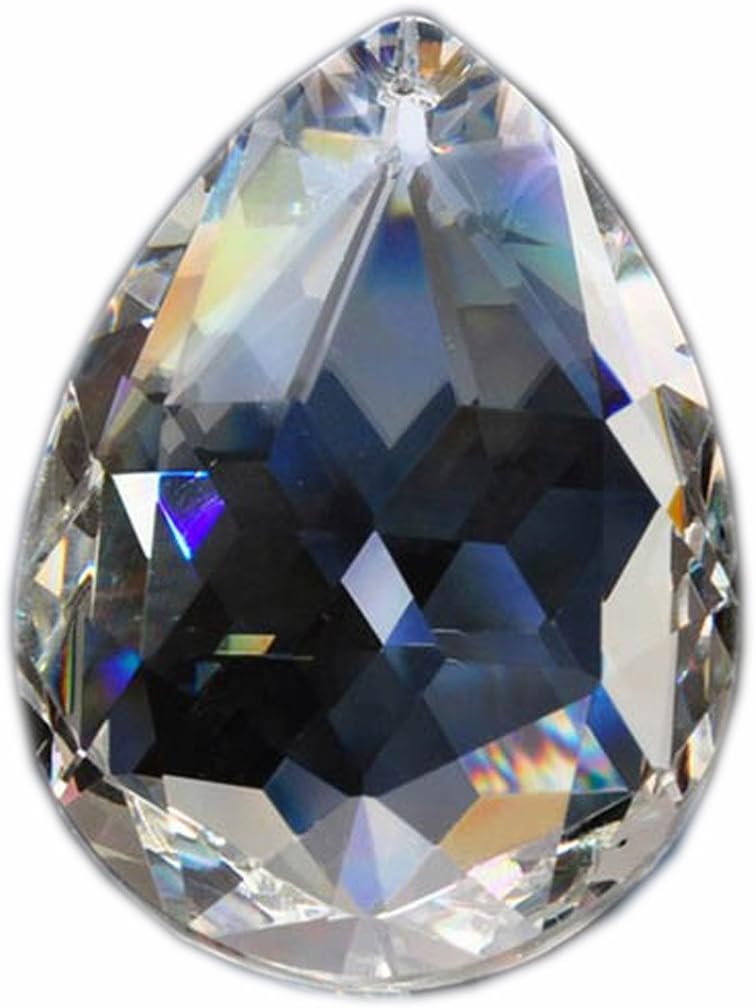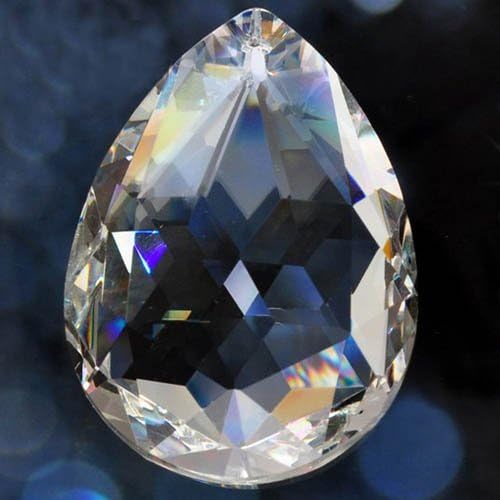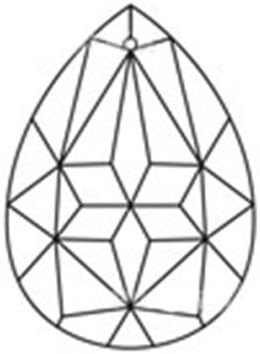
50mm Lamp Chandelier Crystal Pendants Pack of 5
Category: Amazon Home
Item No: M01954  Quantity: 5pcs in 1 pack  Size: total length 50mm  Crystal color:clear
Features: 50mm=2 inches long | lots of 5 | Has a hole drilled at the top to make hanging simple. | Hang them in a window and watch your personal rainbow appear | Clear Excellent Quality Clear Glass